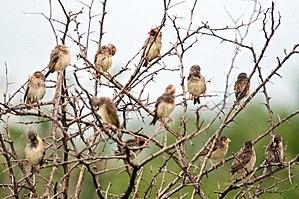
Le genre Quelea regroupe trois espèces de passereaux africains appartenant à la famille des Ploceidae.